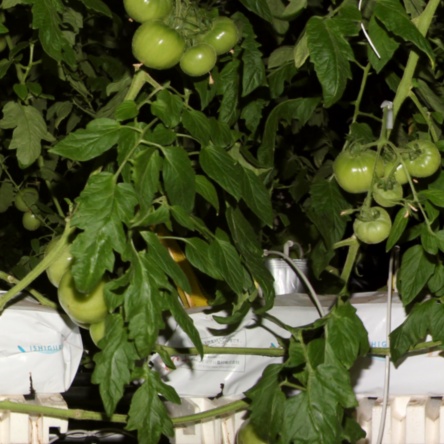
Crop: tomato